2005–2006 Volvo Ocean Race

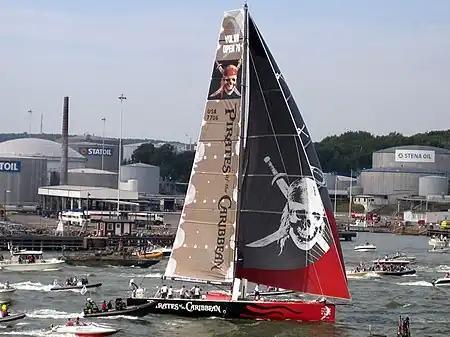
"Pirates" wins the final leg

The 2005–06 Volvo Ocean Race was held between 5 November 2005 and 17 June 2006. Seven boats took part in the race and made ten stops in nine countries.